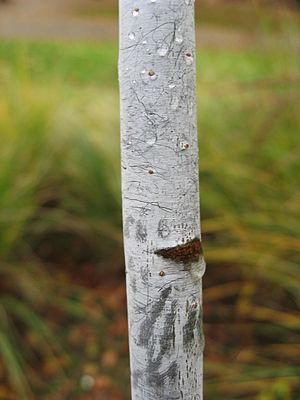
Le saule est un genre d'arbres, d'arbustes, d'arbrisseaux de la famille des Salicacées. Il comprend 360 espèces environ, réparties à travers le monde, principalement dans les zones fraîches et humides des régions tempérées et froides de l'hémisphère nord.